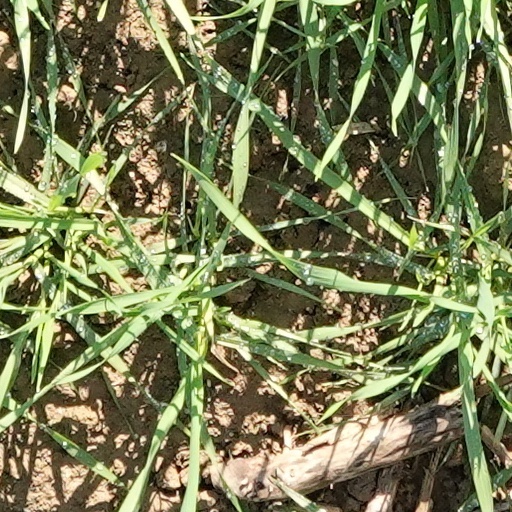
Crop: wheat